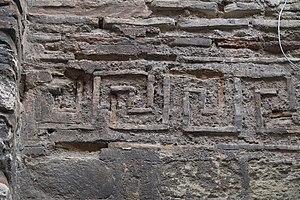
L’actuelle mosquée Eski İmaret, à Istanbul est une ancienne église orthodoxe ayant fait partie du monastère du Christ Pantépoptès, transformée en mosquée par les Ottomans après la chute de Constantinople. Elle est la dernière église du XIᵉ siècle encore intacte à Istanbul, et constitue ainsi un monument-clé pour l'étude de la période intermédiaire de l'architecture byzantine.